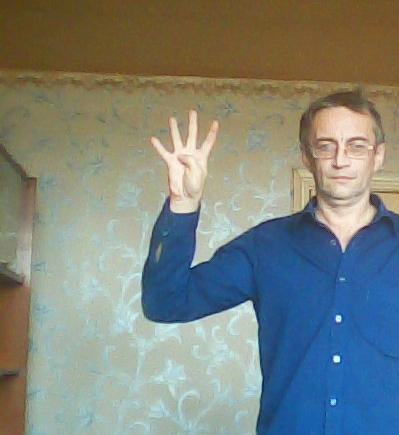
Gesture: four